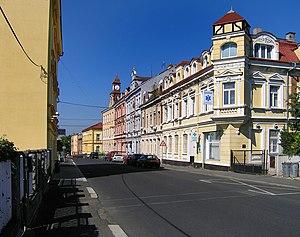
Dubí est une ville du district de Teplice, dans la région d'Ústí nad Labem, en République tchèque. Sa population s'élevait à 7 914 habitants en 2018.